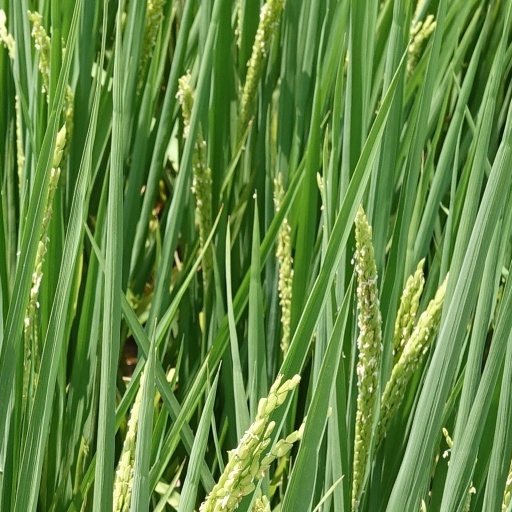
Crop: rice